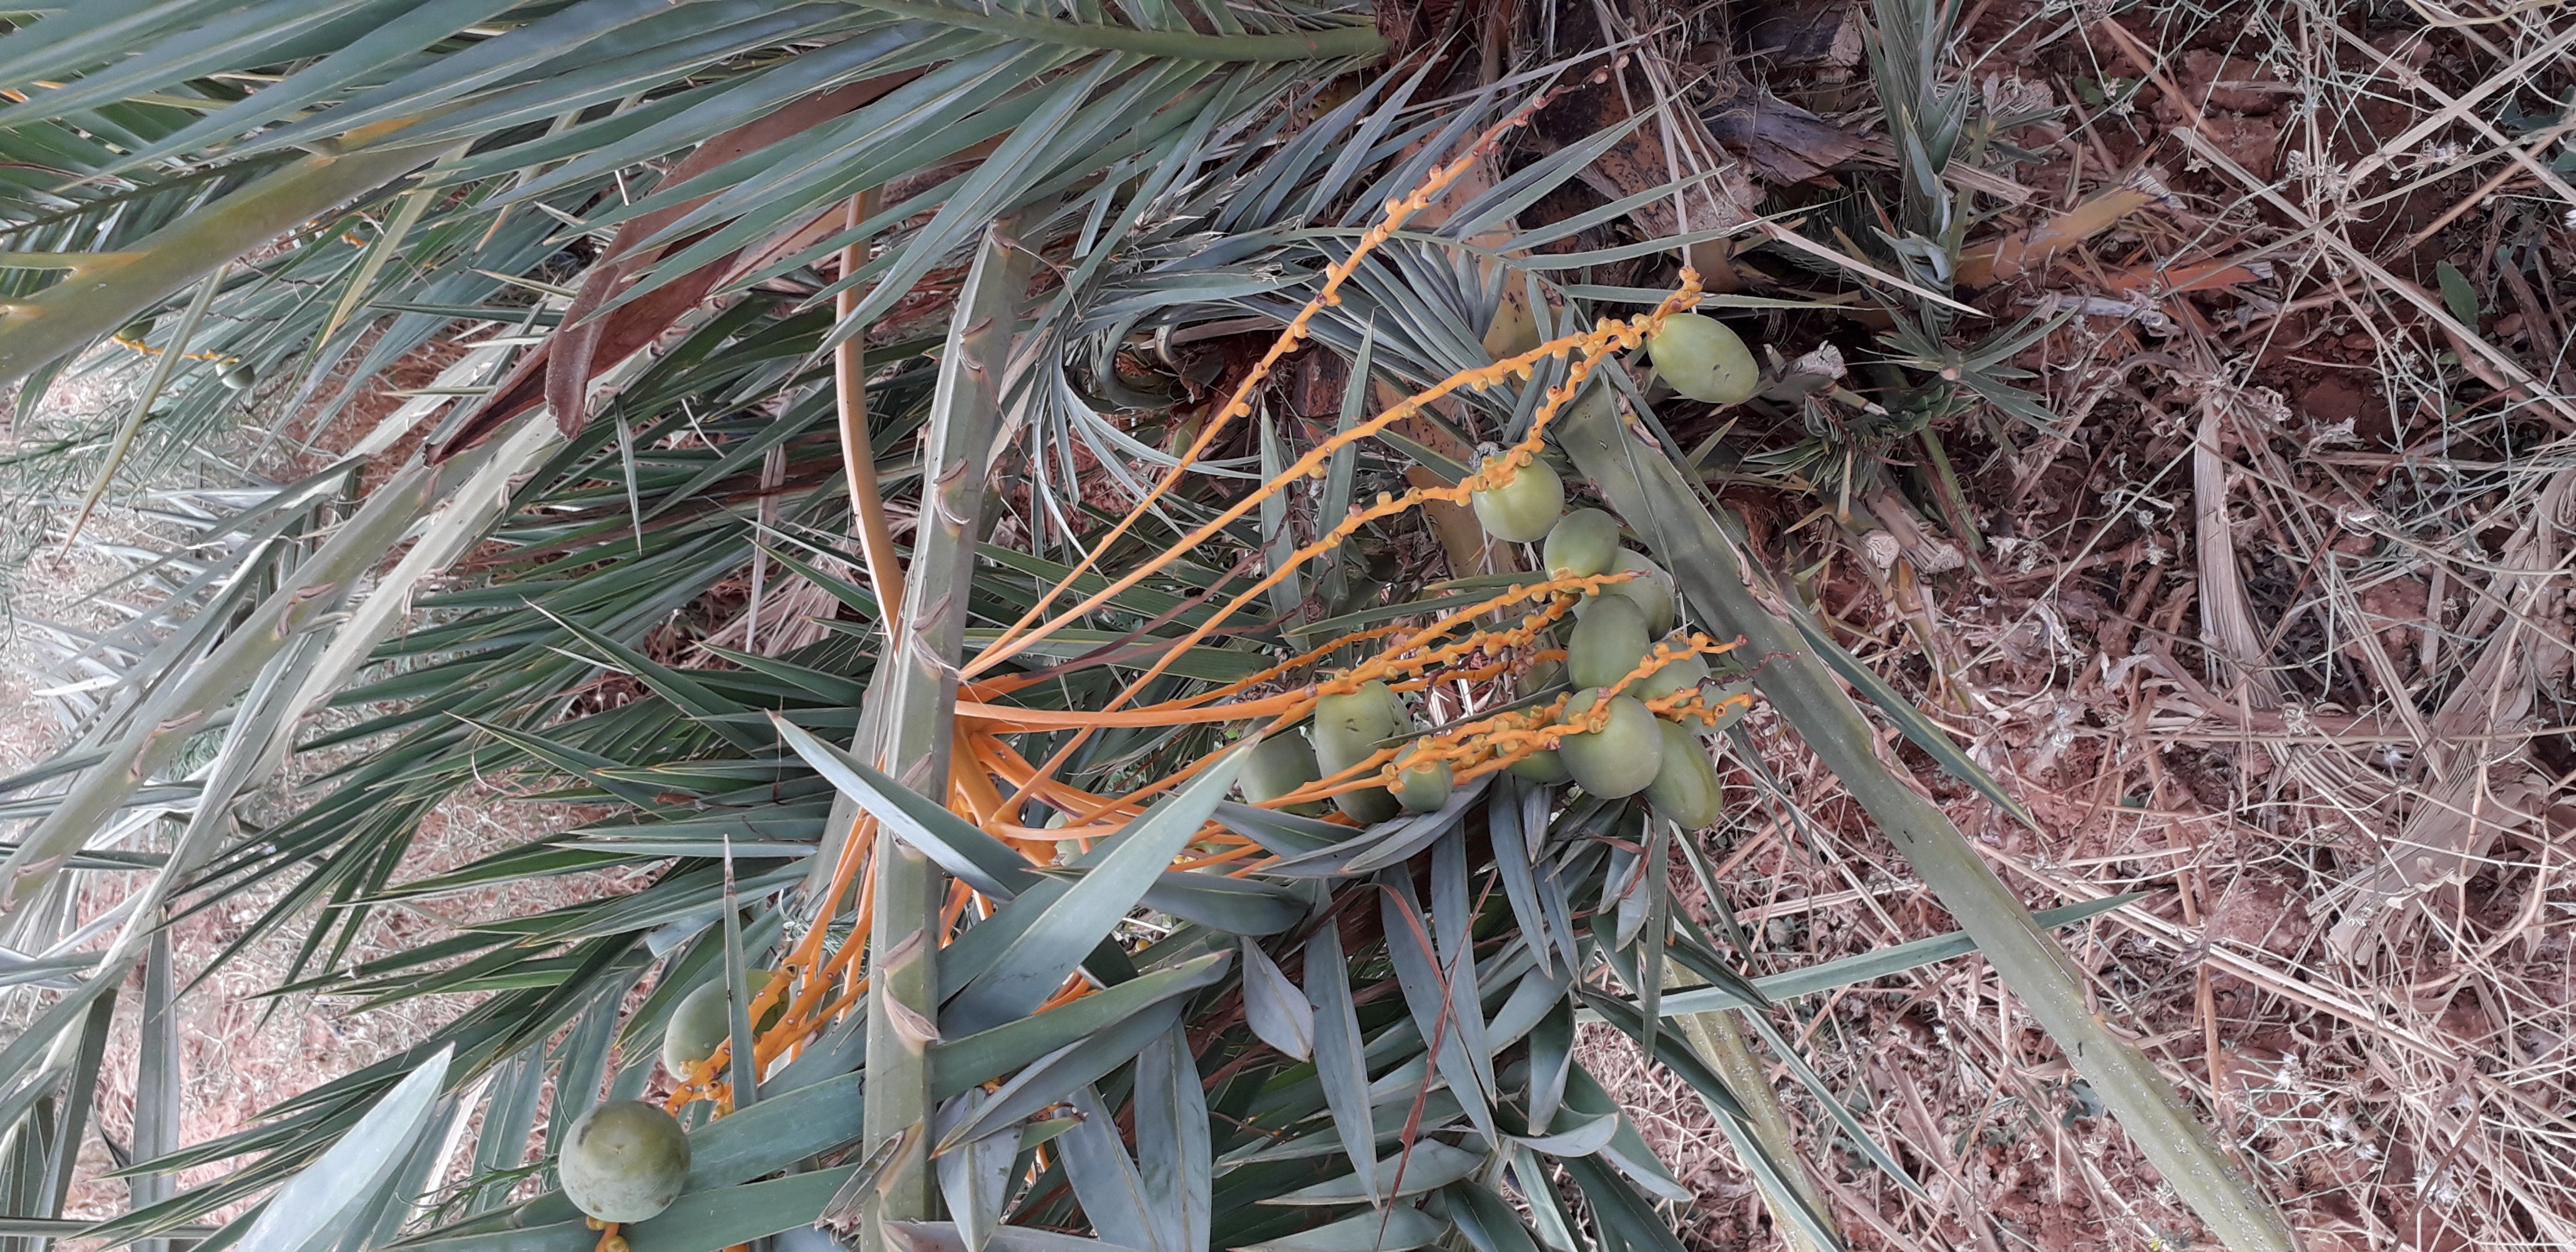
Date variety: Boumajhoul